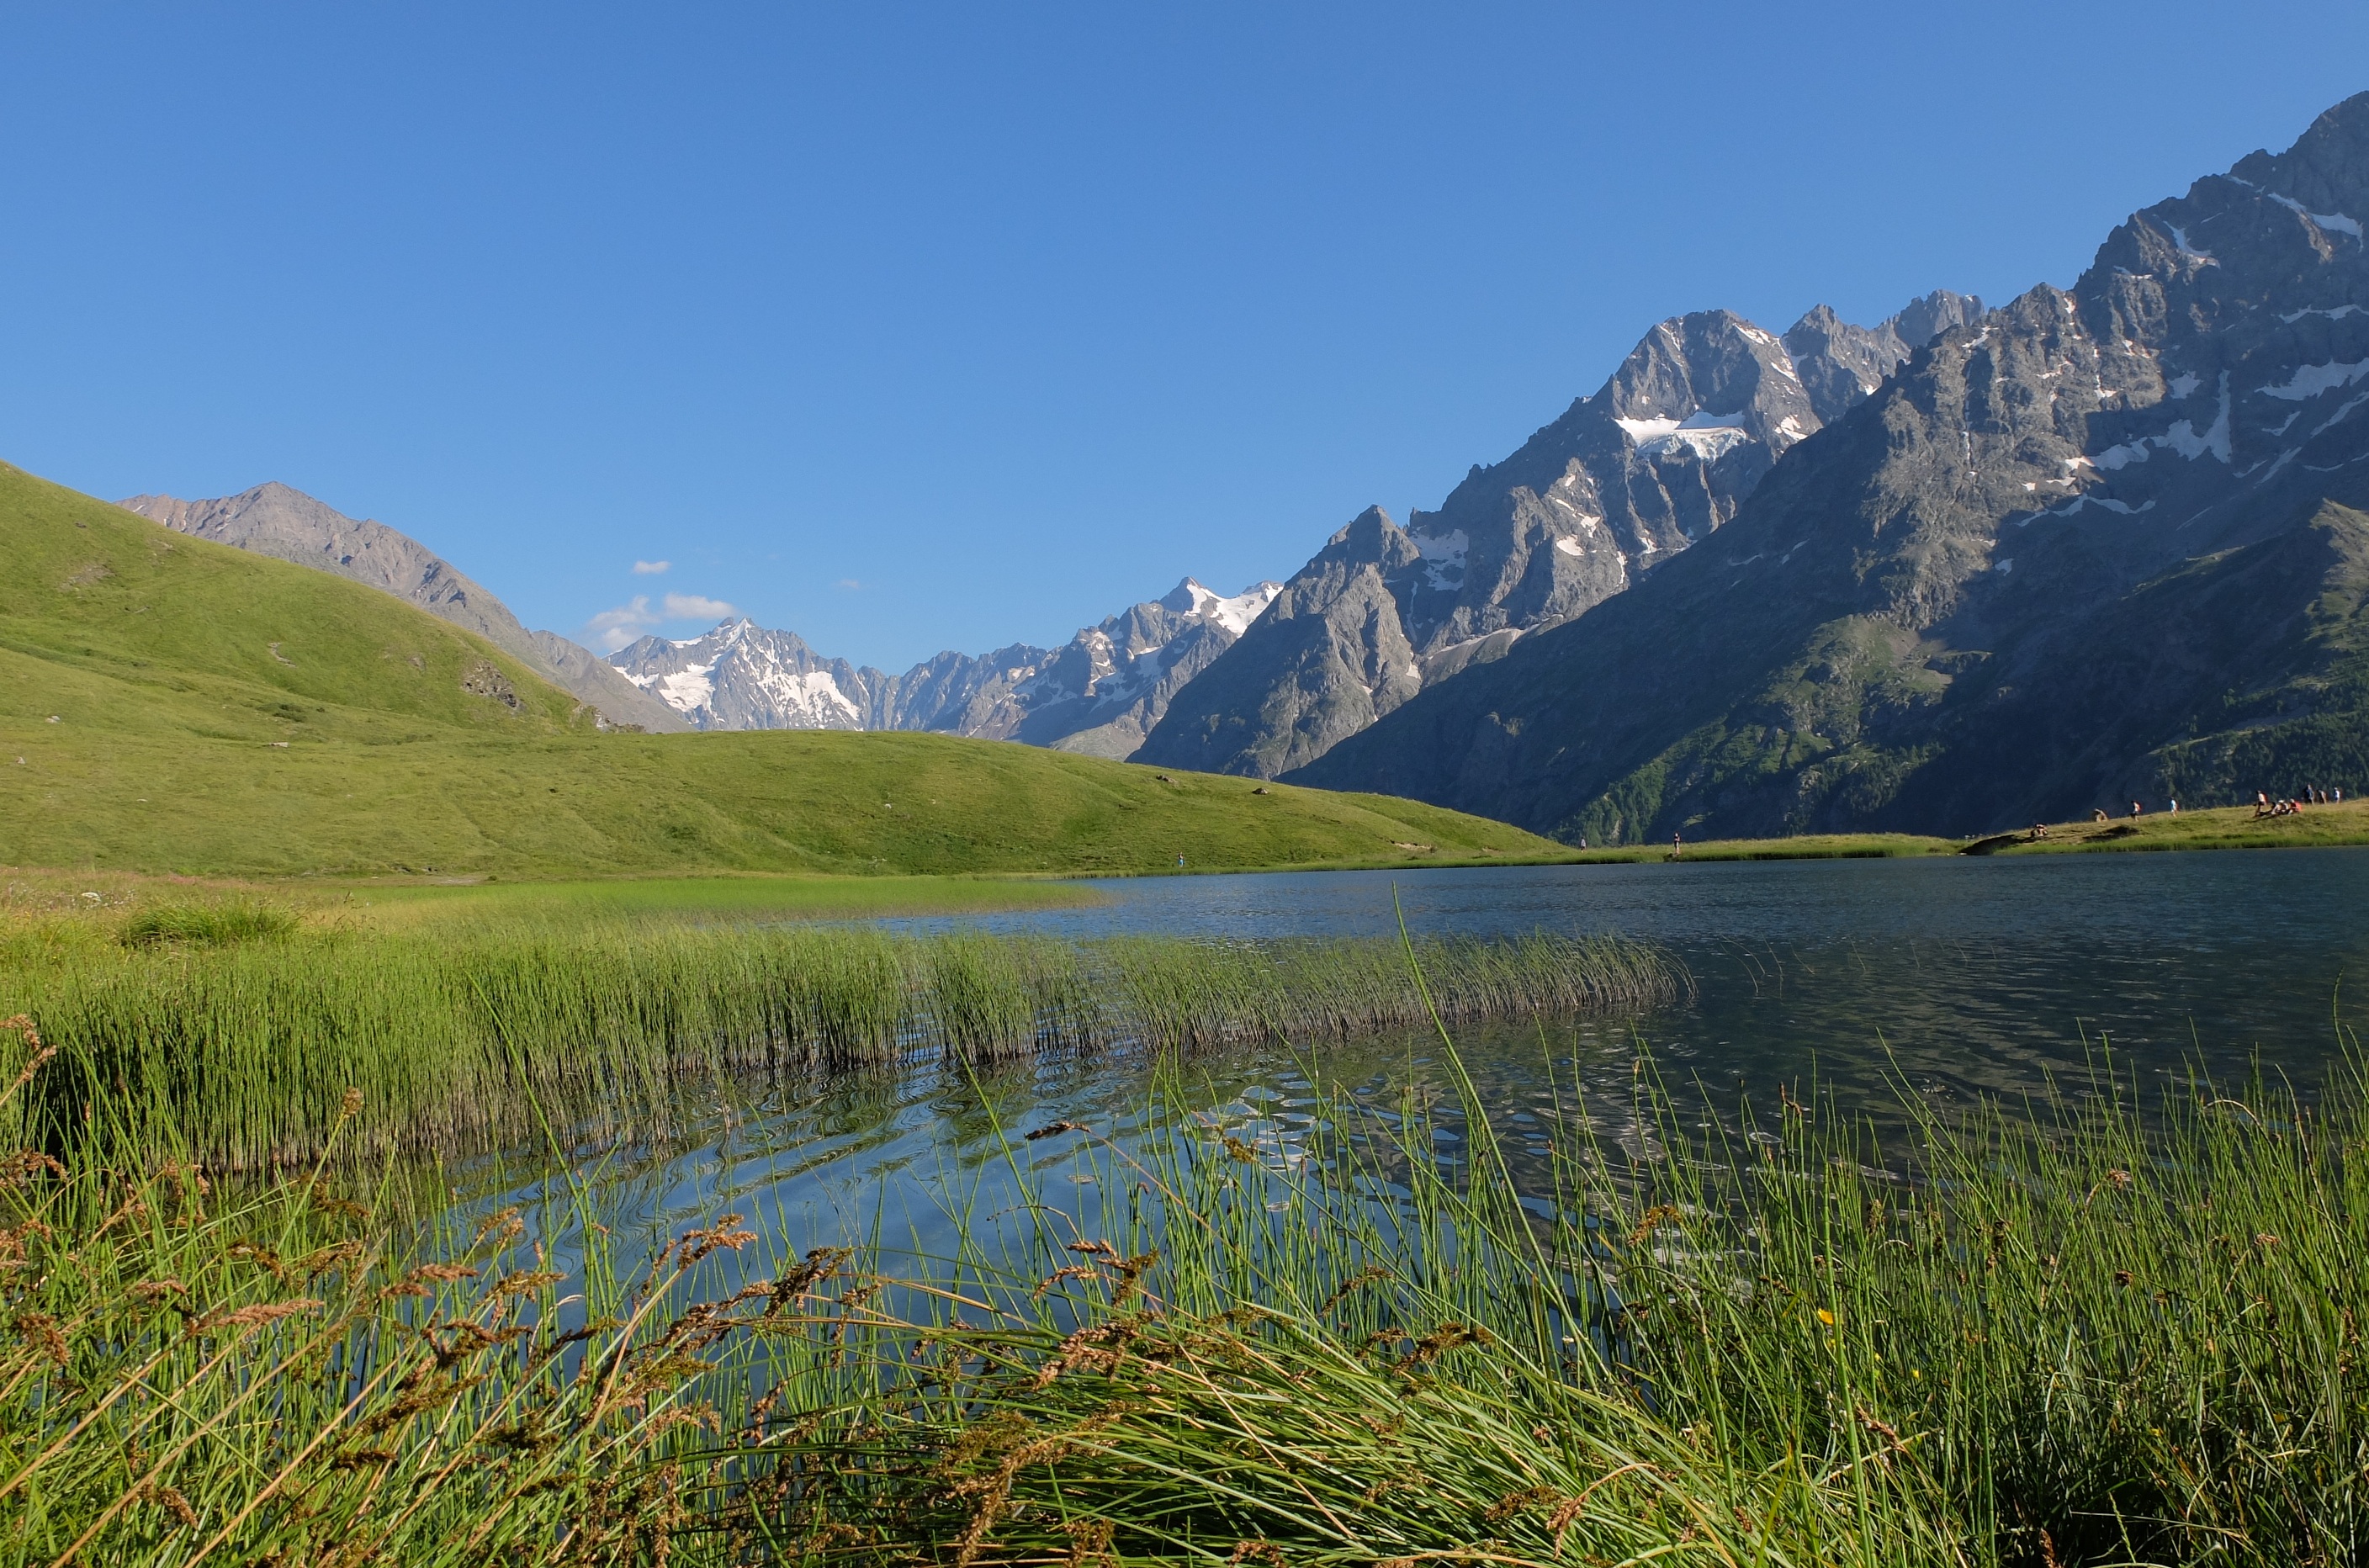
landscape, nature, wilderness, walking, mountain, hiking, meadow, lake, valley, mountain range, summer, france, fjord, reservoir, highland, national park, ridge, alps, grassland, plateau, fell, loch, ecosystem, landform, tarn, high mountain, geographical feature, mountainous landforms, serre chevalier